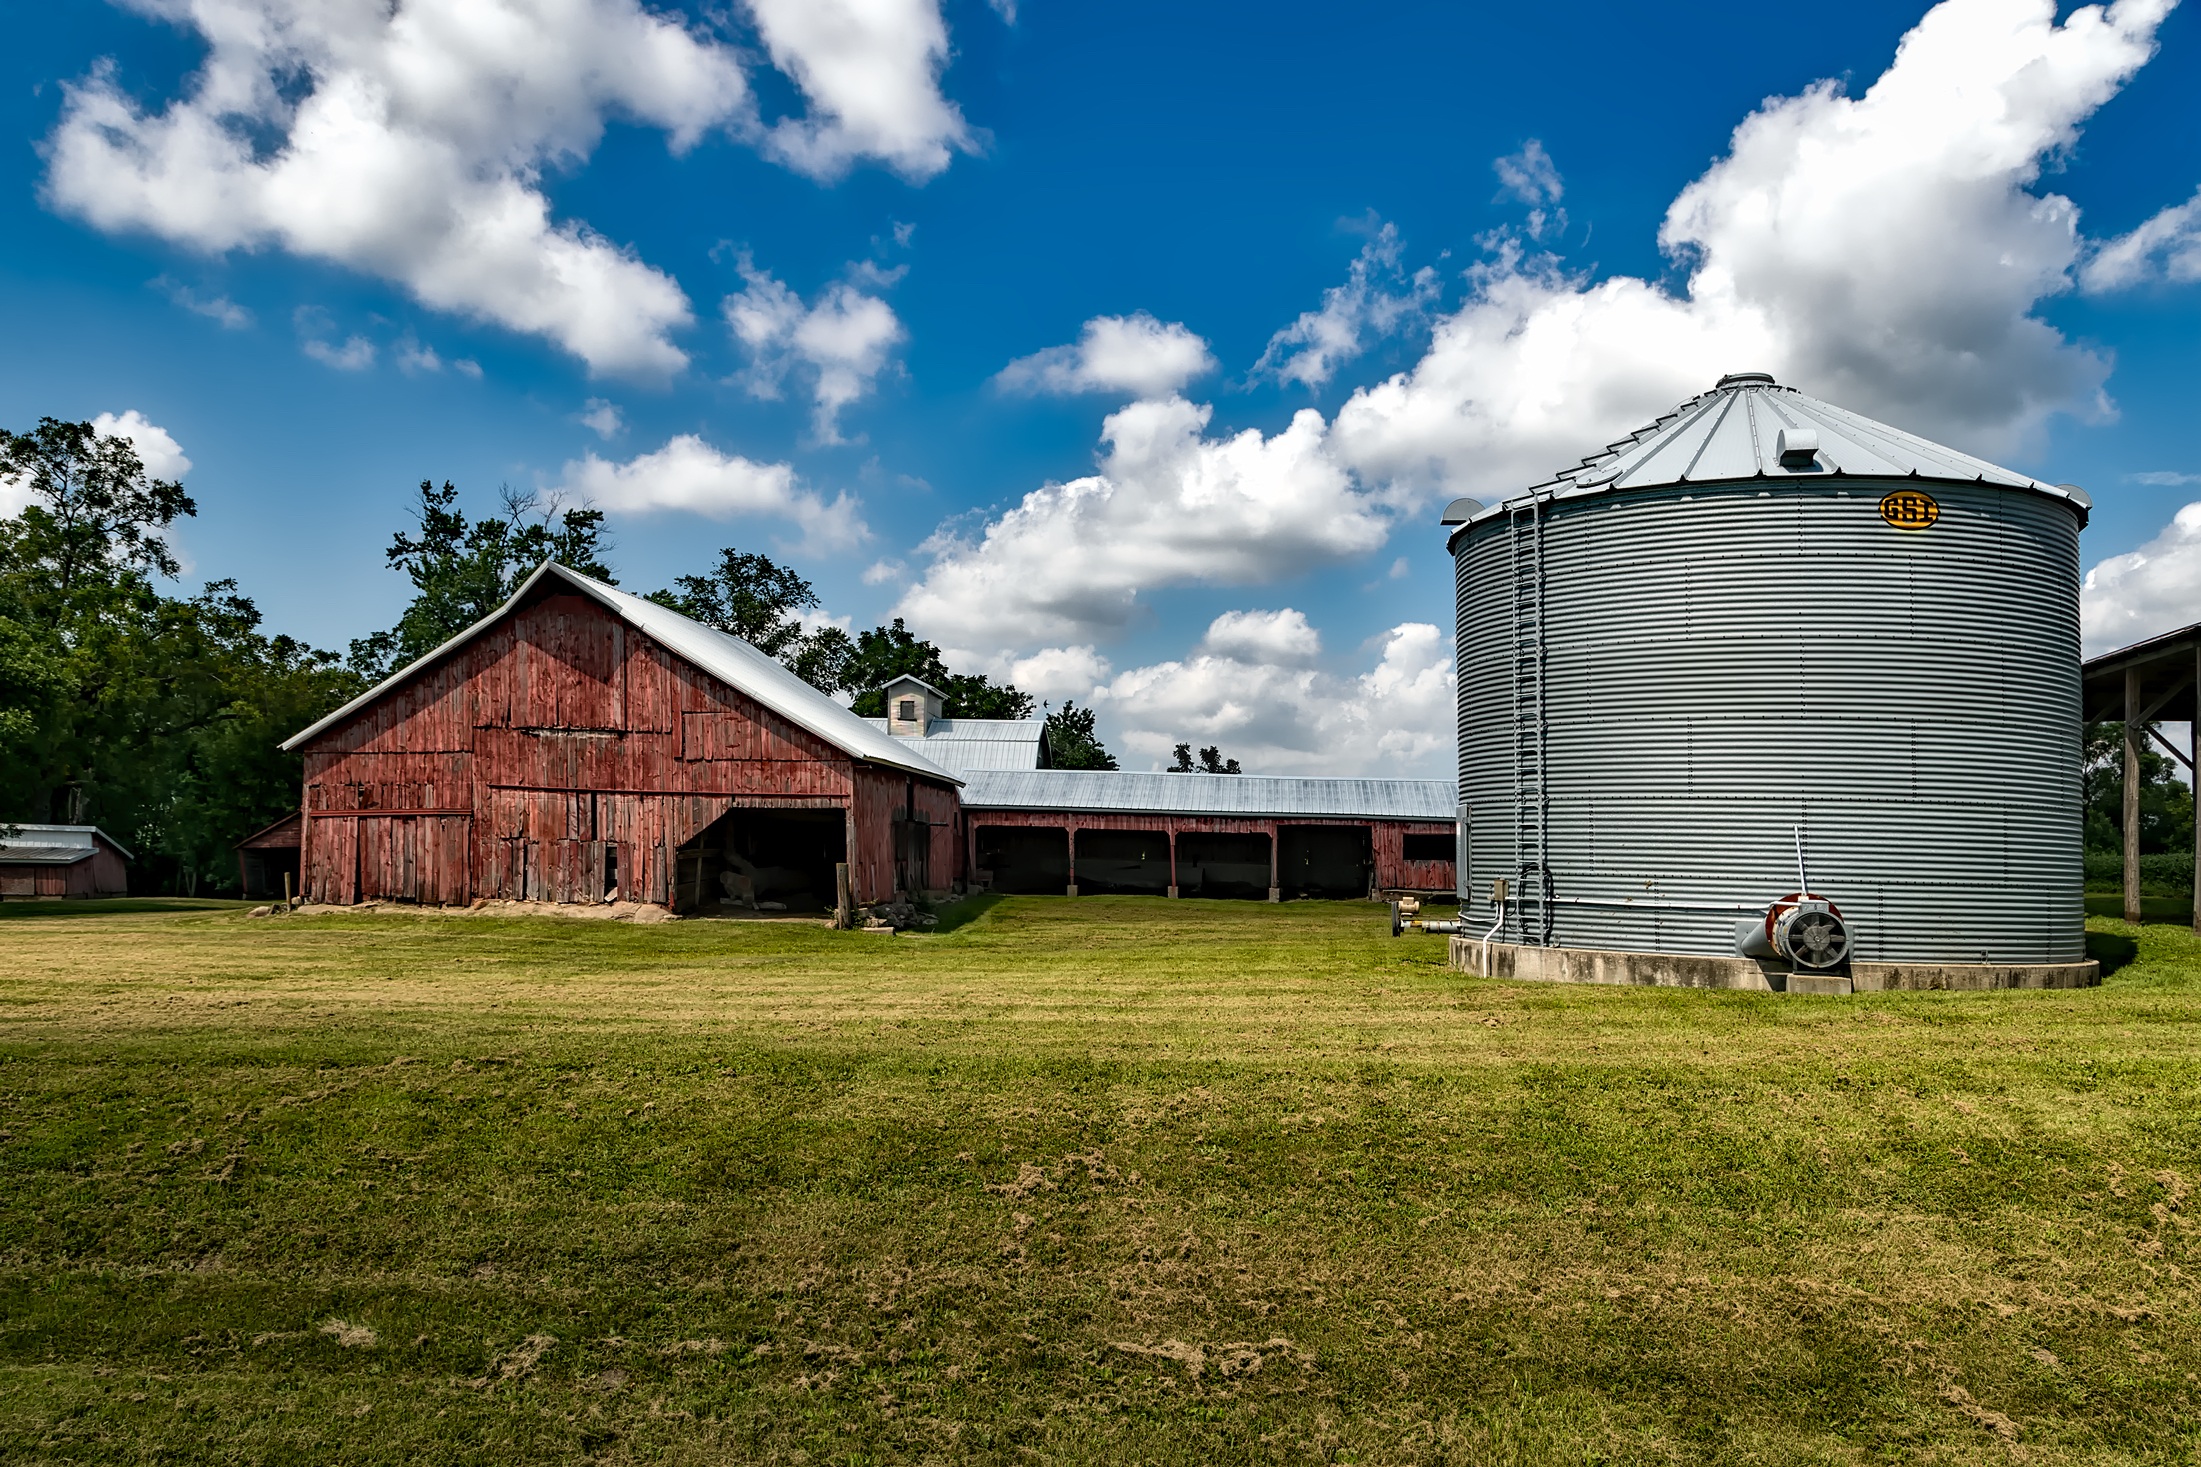
landscape, nature, sky, farm, grain, building, barn, country, shed, rural, storage, outdoors, hdr, clouds, silo, iowa, estate, bin, rural area